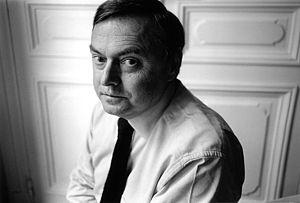
Pierre Bourdon est un parfumeur français.